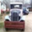
Label: truck